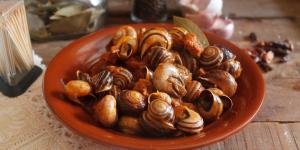
caracoles a la catalana